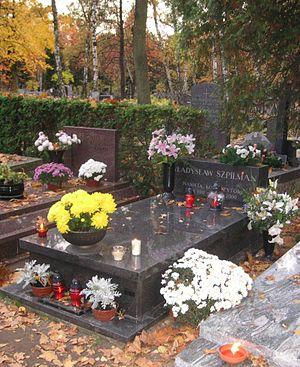
Władysław Szpilman « Władek », né le 5 décembre 1911 à Sosnowiec en Pologne et mort le 6 juillet 2000 à Varsovie, est un pianiste, auteur et compositeur juif polonais. Interprète talentueux et compositeur prolifique, il mène une longue carrière de concertiste, et occupe des fonctions de responsabilité à la radio polonaise.